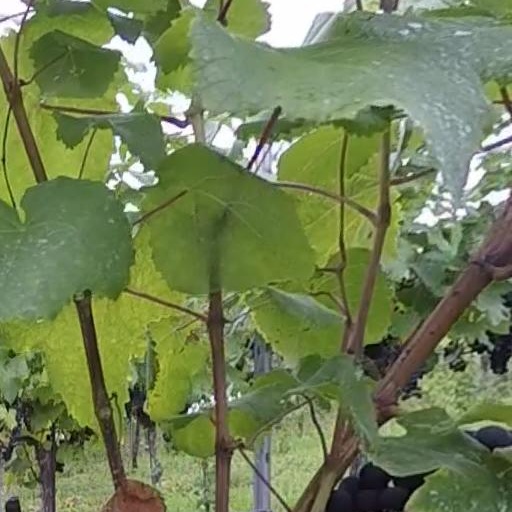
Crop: grape